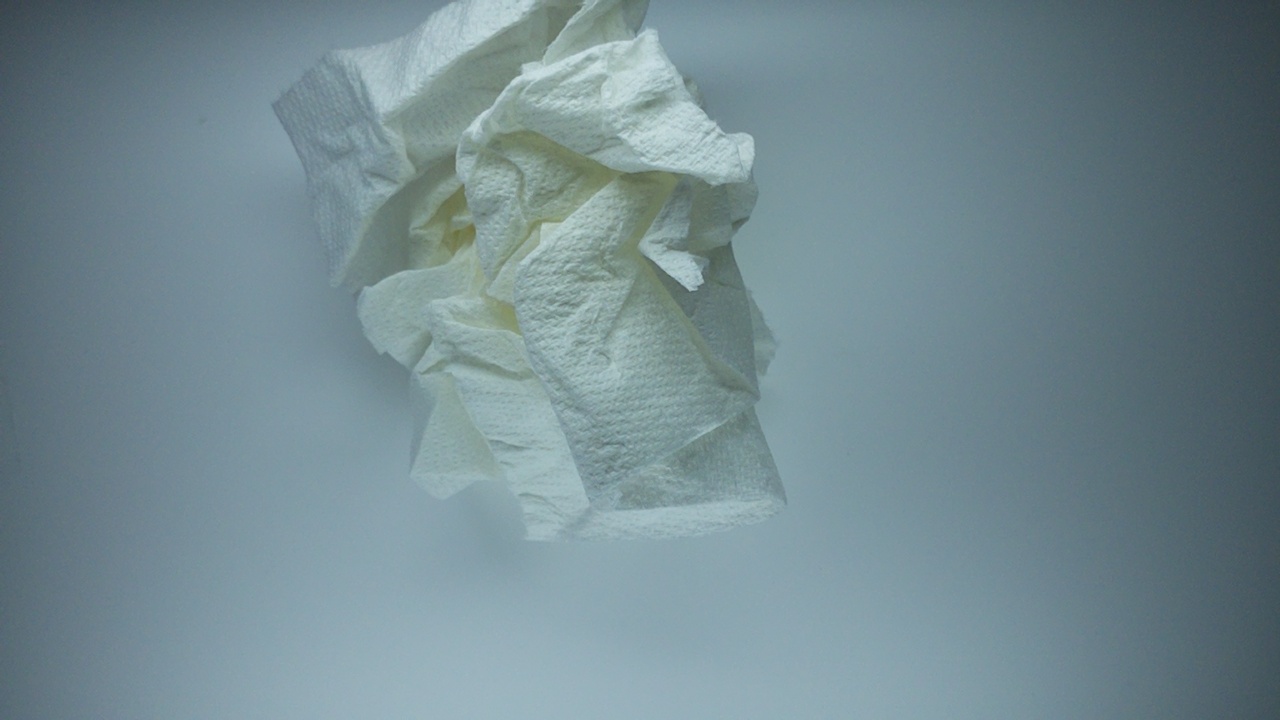
Label: trash